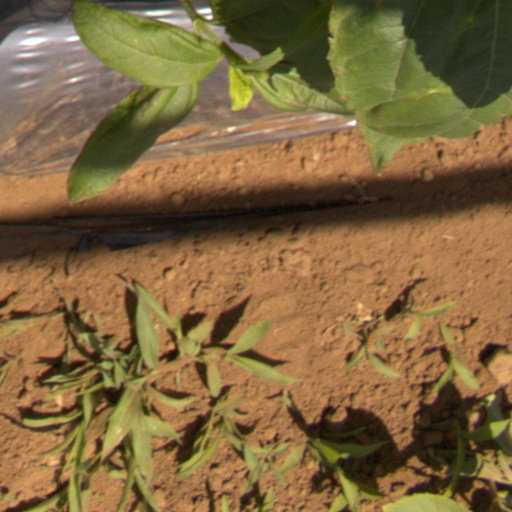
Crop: Jerusalem artichoke